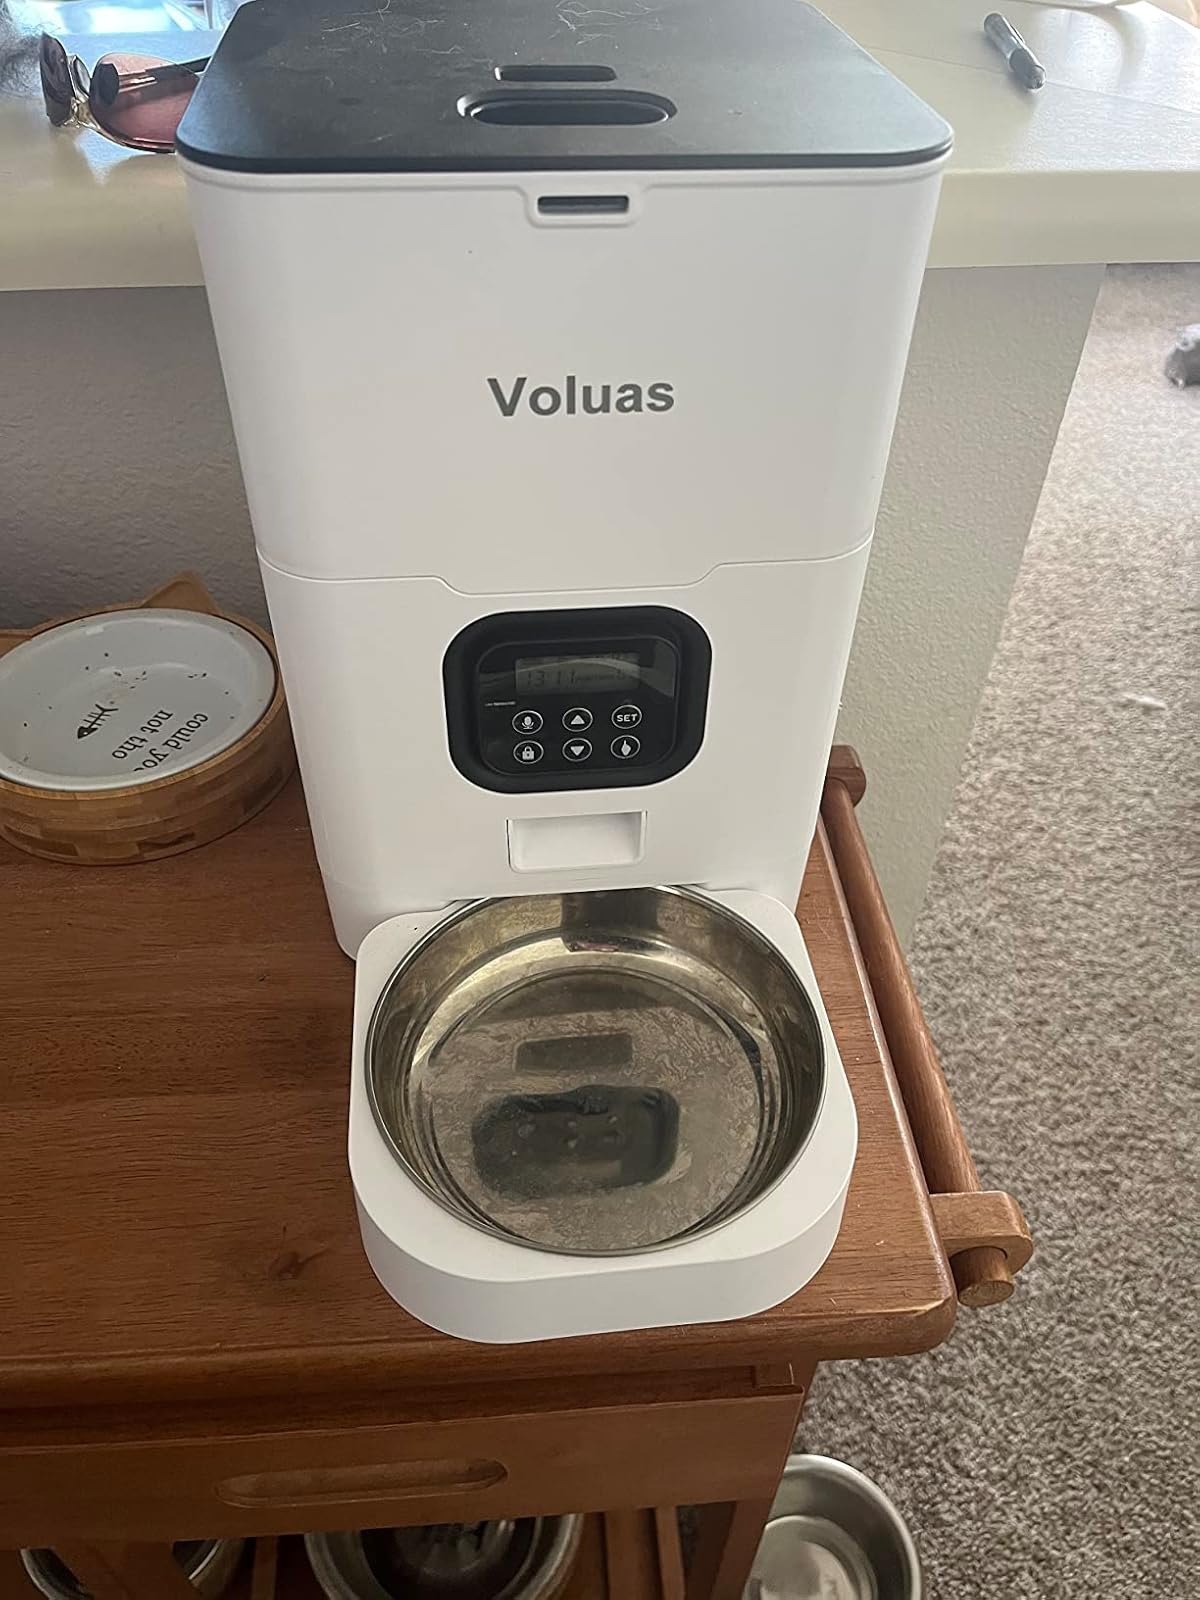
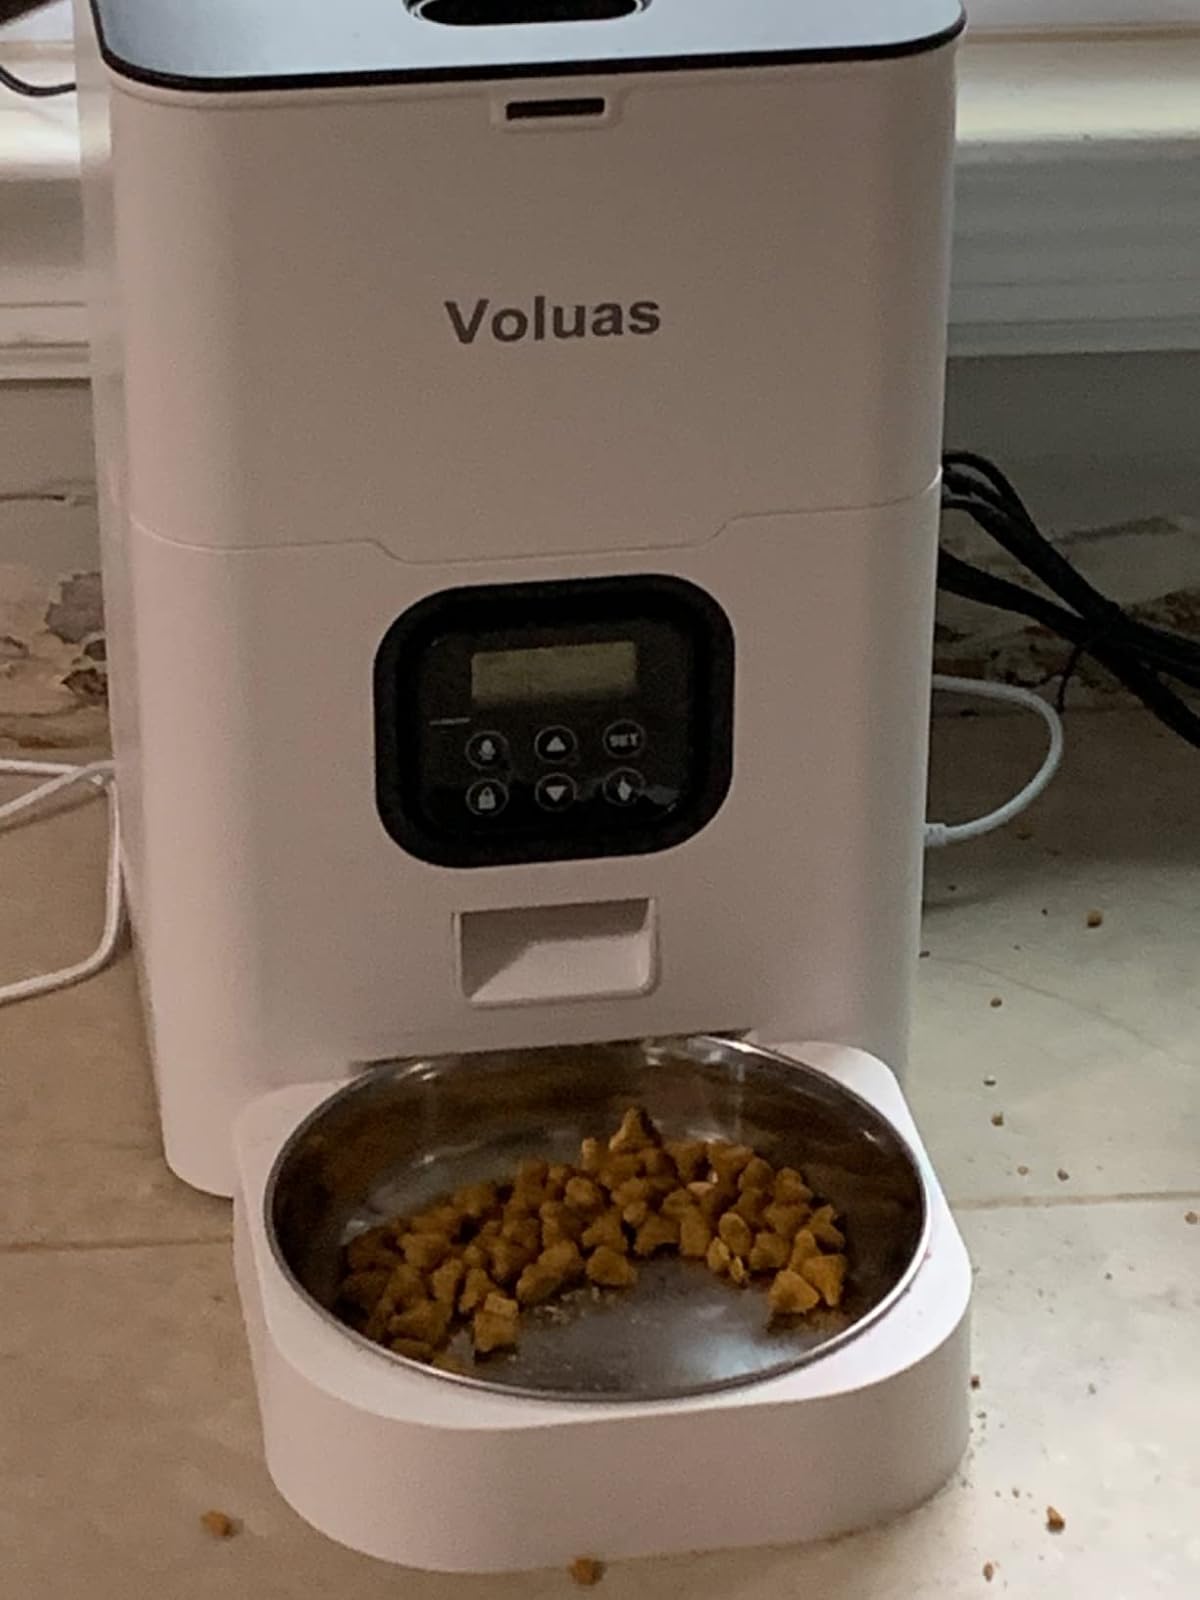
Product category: items_feeder
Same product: yes